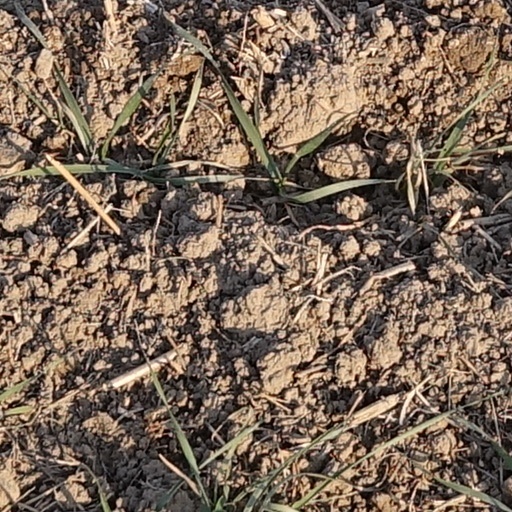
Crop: wheat